Vladimir Guerrier

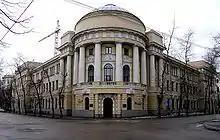

In Moscow, in 1872, with the consent of Count Dmitry Tolstoy, the Russian Minister of Education, Guerrier founded the Higher Courses for Women ("vysshie zhenskie kursy", or ""Courses Guerrier""), and headed them until 1905. In his lifetime, the courses developed into the Second Moscow State University.